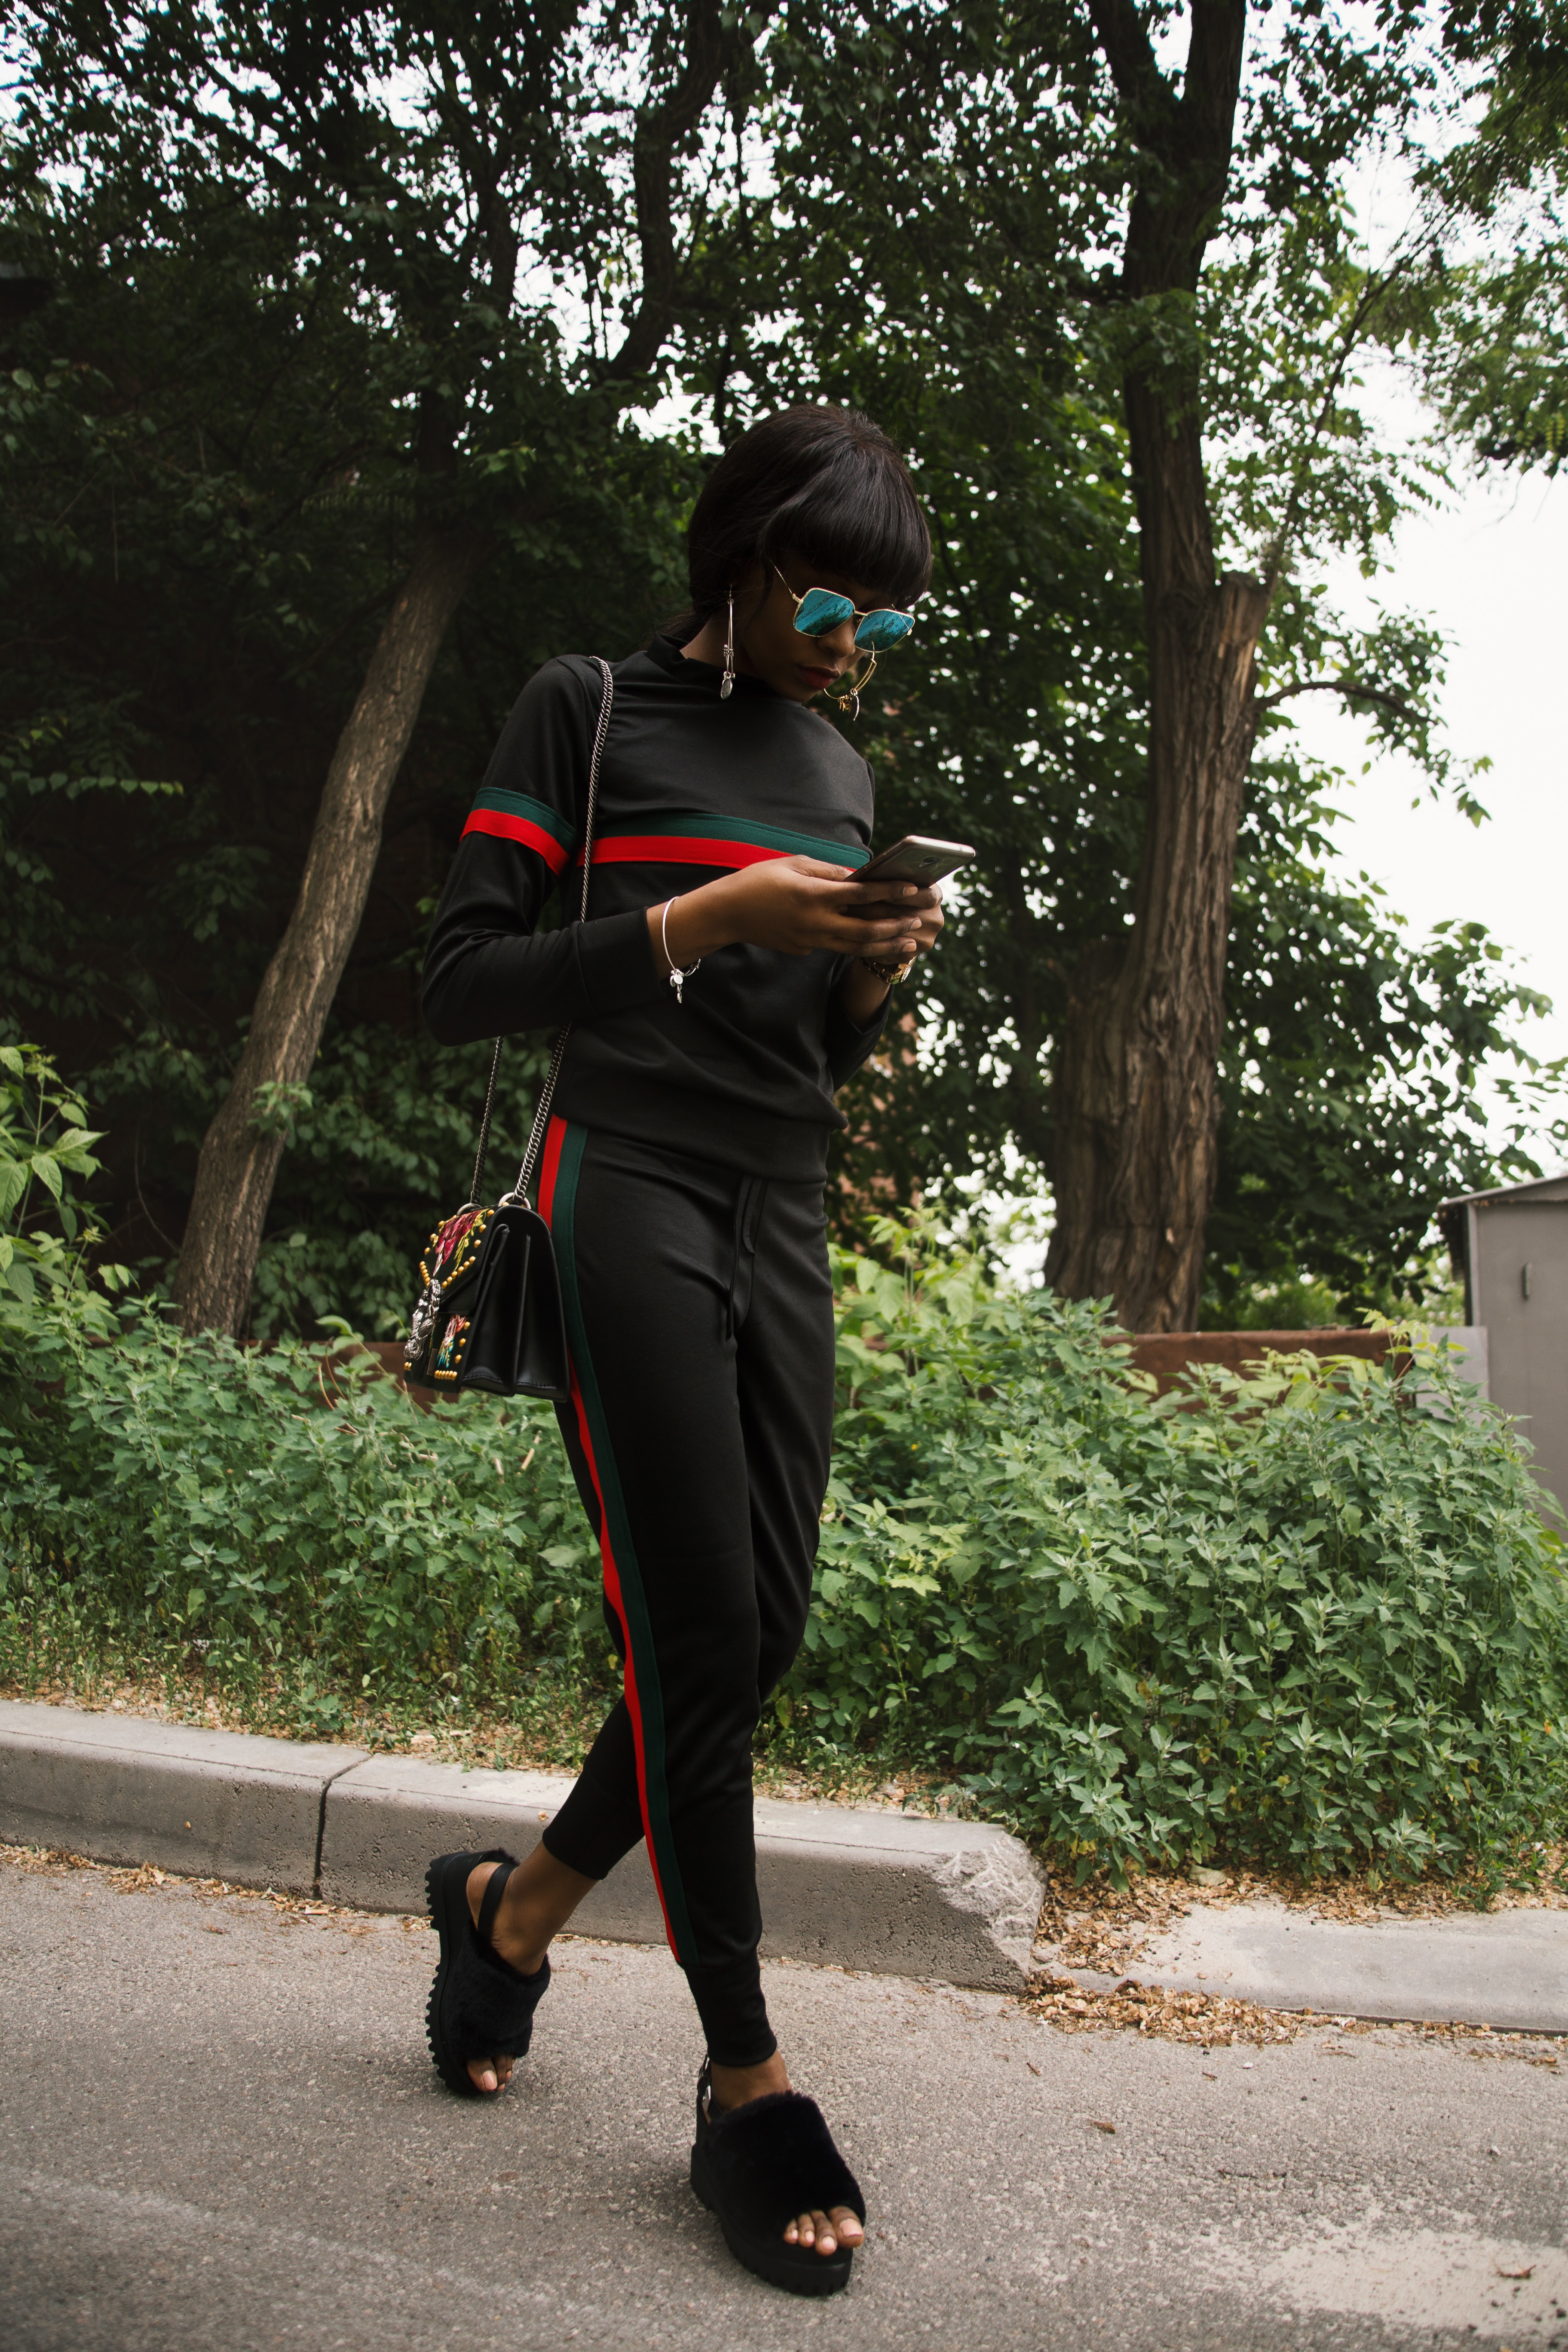
tree, photography, costume, recreation, plant